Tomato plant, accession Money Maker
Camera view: vertical (180 deg); turntable rotation: 240 degrees
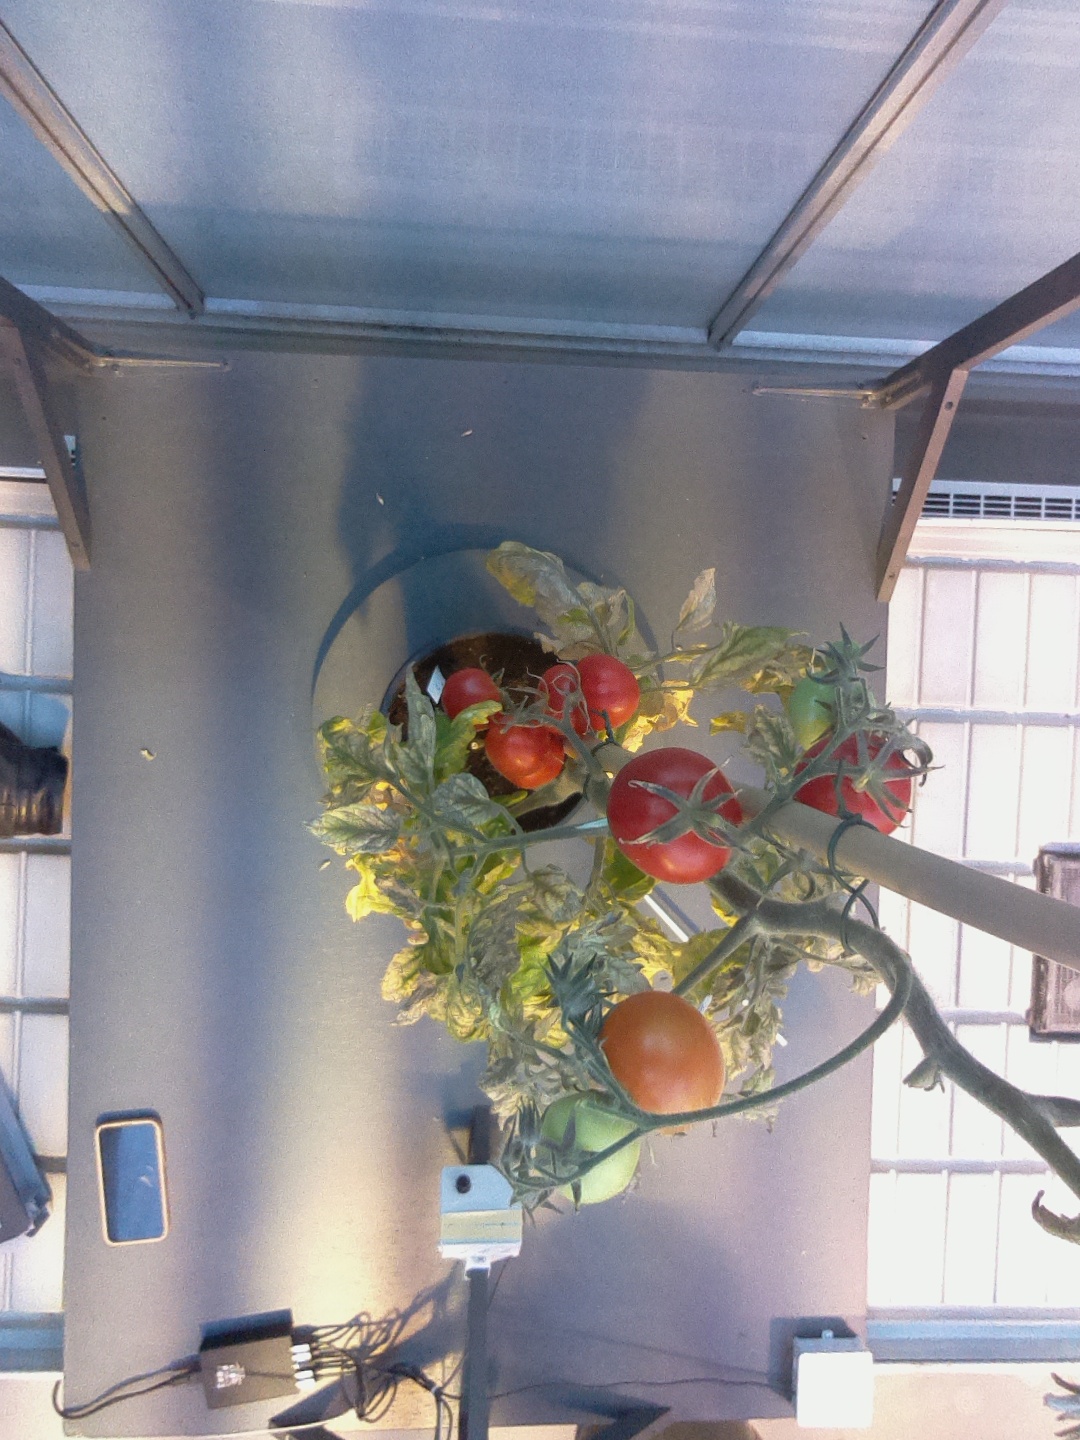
BBCH growth stage 89: 90%-100% of fruits show typical fully ripe color